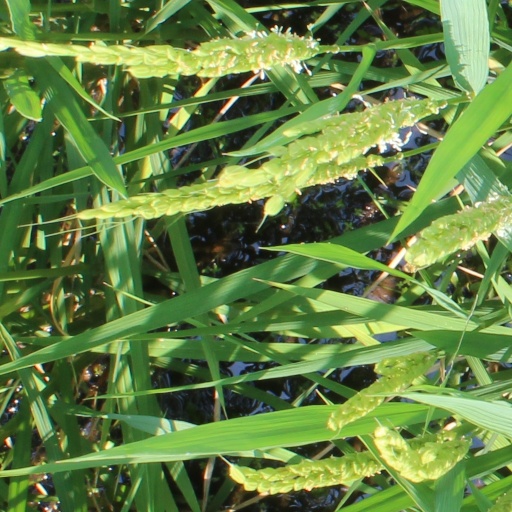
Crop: rice